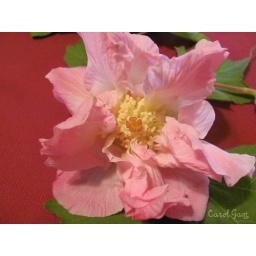
Amazing plants that die to the ground in winter, grow huge in the summer and bloom in October here.